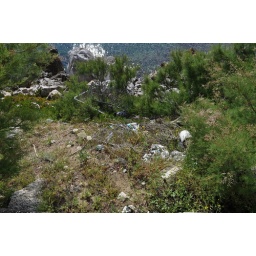
Waste just thrown over wall from car park Eastside